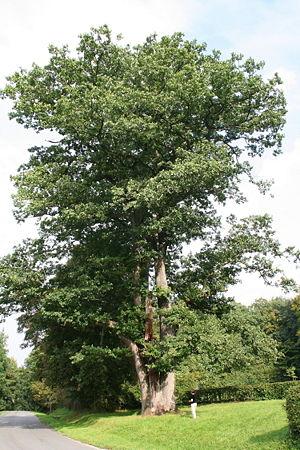
Chêne pédonculé (Quercus robur) Circonférence mesurée à 1m du sol:: 752m (2007) Hauteur
Cette liste, non exhaustive, recense les arbres remarquables de Belgique, soit :